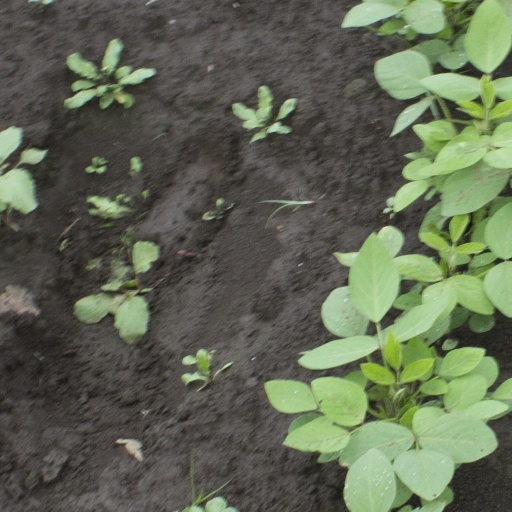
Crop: soybean